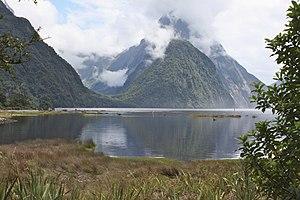
Le Strigops kakapo, aussi appelé kakapo ou perroquet-hibou, est une espèce nocturne de très grands perroquets endémique en Nouvelle-Zélande. C'est la seule espèce du genre Strigops et de la sous-famille des Strigopinae. Son nom signifie « perroquet de nuit » en māori. Il possède un plumage jaune-vert marbré, un disque facial constitué de plumes sensorielles ressemblant aux vibrisses, un gros bec gris, de courtes pattes, de grands pieds et des ailes et une queue relativement courtes. Certaines caractéristiques le rendent unique en son genre, c'est le seul perroquet non-volant du monde et le plus lourd, il est nocturne et herbivore, a visiblement un dimorphisme sexuel dans la taille du corps, un faible taux de métabolisme de base, le mâle ne prend aucun soin de sa progéniture et est le seul perroquet à avoir un système de reproduction de type lek polygyne. Il est aussi probablement l'un des oiseaux ayant la plus longue espérance de vie du monde.